Carl Crawford

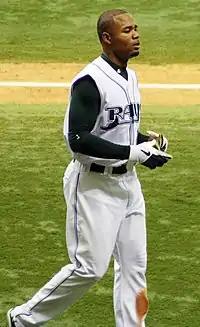
Crawford going back to the dugout in 2006

On July 5, 2006, against the Boston Red Sox, Crawford became only the eighth player in history to get 200 stolen bases before his 25th birthday. Crawford finished the season with career highs in batting average (.305) and home runs (18), joining Hall-of-Famer Rogers Hornsby as the only players in Major League history to increase their batting average and home run totals every year for five straight years. He won a Fielding Bible Award for his defensive excellence in left field during the season.